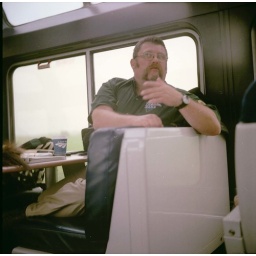
Park Rangers would get on the train and narrate in the lounge cars.